Gewehr 98

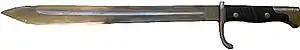
German "Seitengewehr 98/05" bayonet used during World War I

The Gewehr 98 was designed to be used with a bayonet. For this the rifle had a H-style top barrel-band with a long bayonet lug. The long bearing surface on the Gewehr 98 bayonet lug eliminated the addition of a muzzle ring. The advantage of this solution lies in the fact that muzzle rings can interfere with barrel oscillation which can significantly impede the accuracy of a rifle. The rifle was originally issued with the "Seitengewehr 98" pattern bayonet. This épée style bayonet has a long quillback blade. By the end of 1905, this bayonet began to be replaced with the more robust and practical "Seitengewehr 98/05", with a blade. It was called the "Butcher Blade" by the Allies due to its distinctive shape, and was initially intended for artillerymen and engineers as a chopping tool as well as a weapon. Towards the end of World War I, the blade "Seitengewehr 84/98" was introduced as an economy measure and because the longer models were impractical in narrow trenches; this model became standard issue during the Weimar Republic and Third Reich. Serrated, saw-backed versions of the standard patterns intended to be used as tools were carried by German "Pioniere" (pioneers).